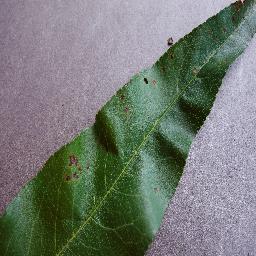
Label: Peach___Bacterial_spot